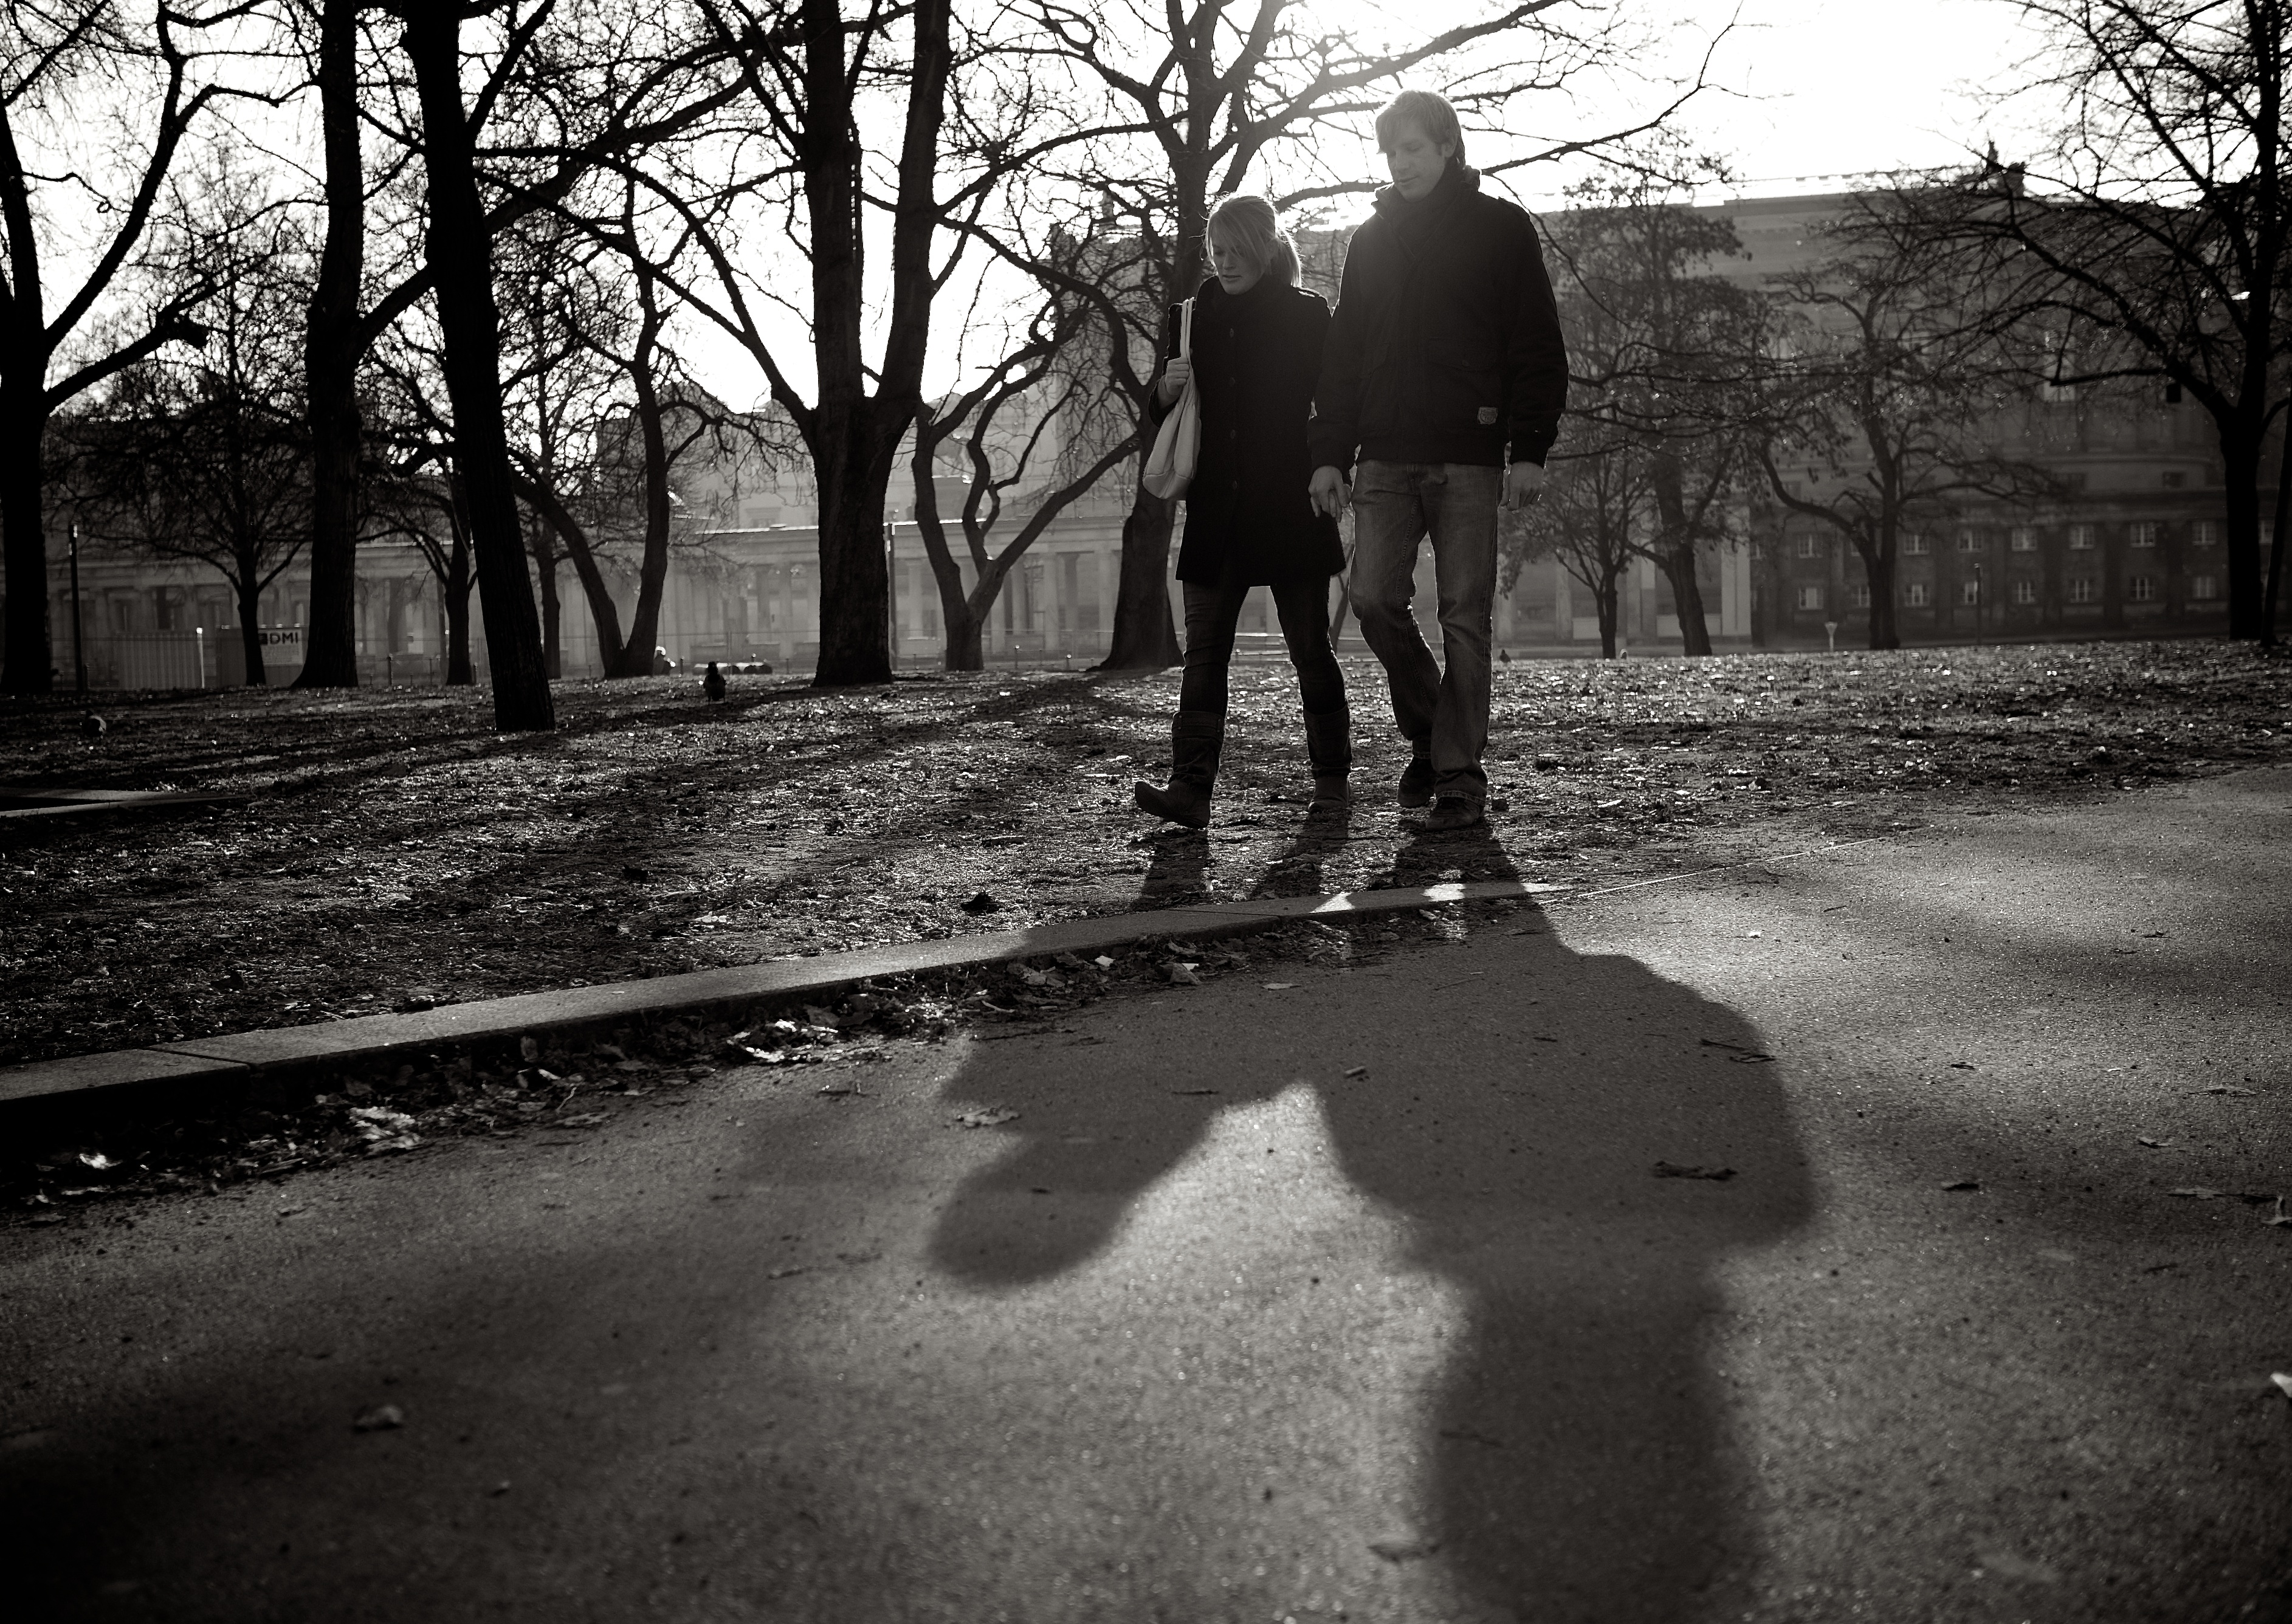
winter, black and white, road, white, street, photography, ebook, weather, shadow, training, darkness, black, monochrome, streetphotography, flickr, thomas, video, infrastructure, olympus, photograph, snapshot, omd, fuji, leica, monochrom, leuthard, hcb, thomasleuthard, streettogs, monochrome photography, film noir